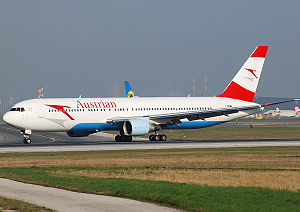
Austrian Airlines
Austrian Airlines er det nationale østrigske flyselskab. Austrian blev stiftet i 1957 efter en fusion mellem Air Austria og Austrian Airways. Selskabet har i dag danskeren Vagn Sørensen som administrerende direktør. Austrian er medlem af Star Alliance.